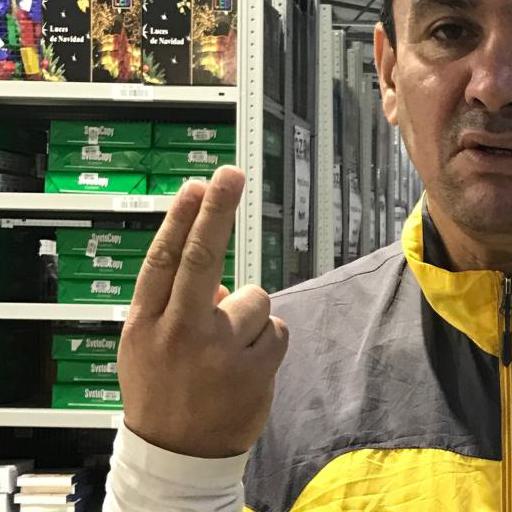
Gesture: two_up_inverted